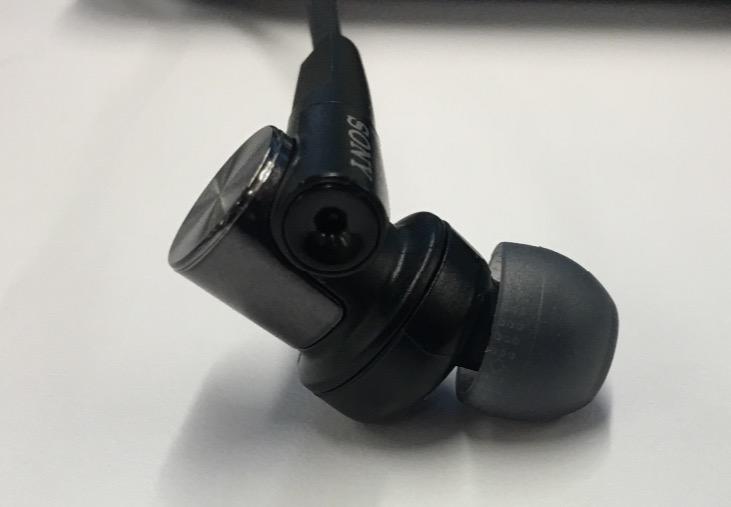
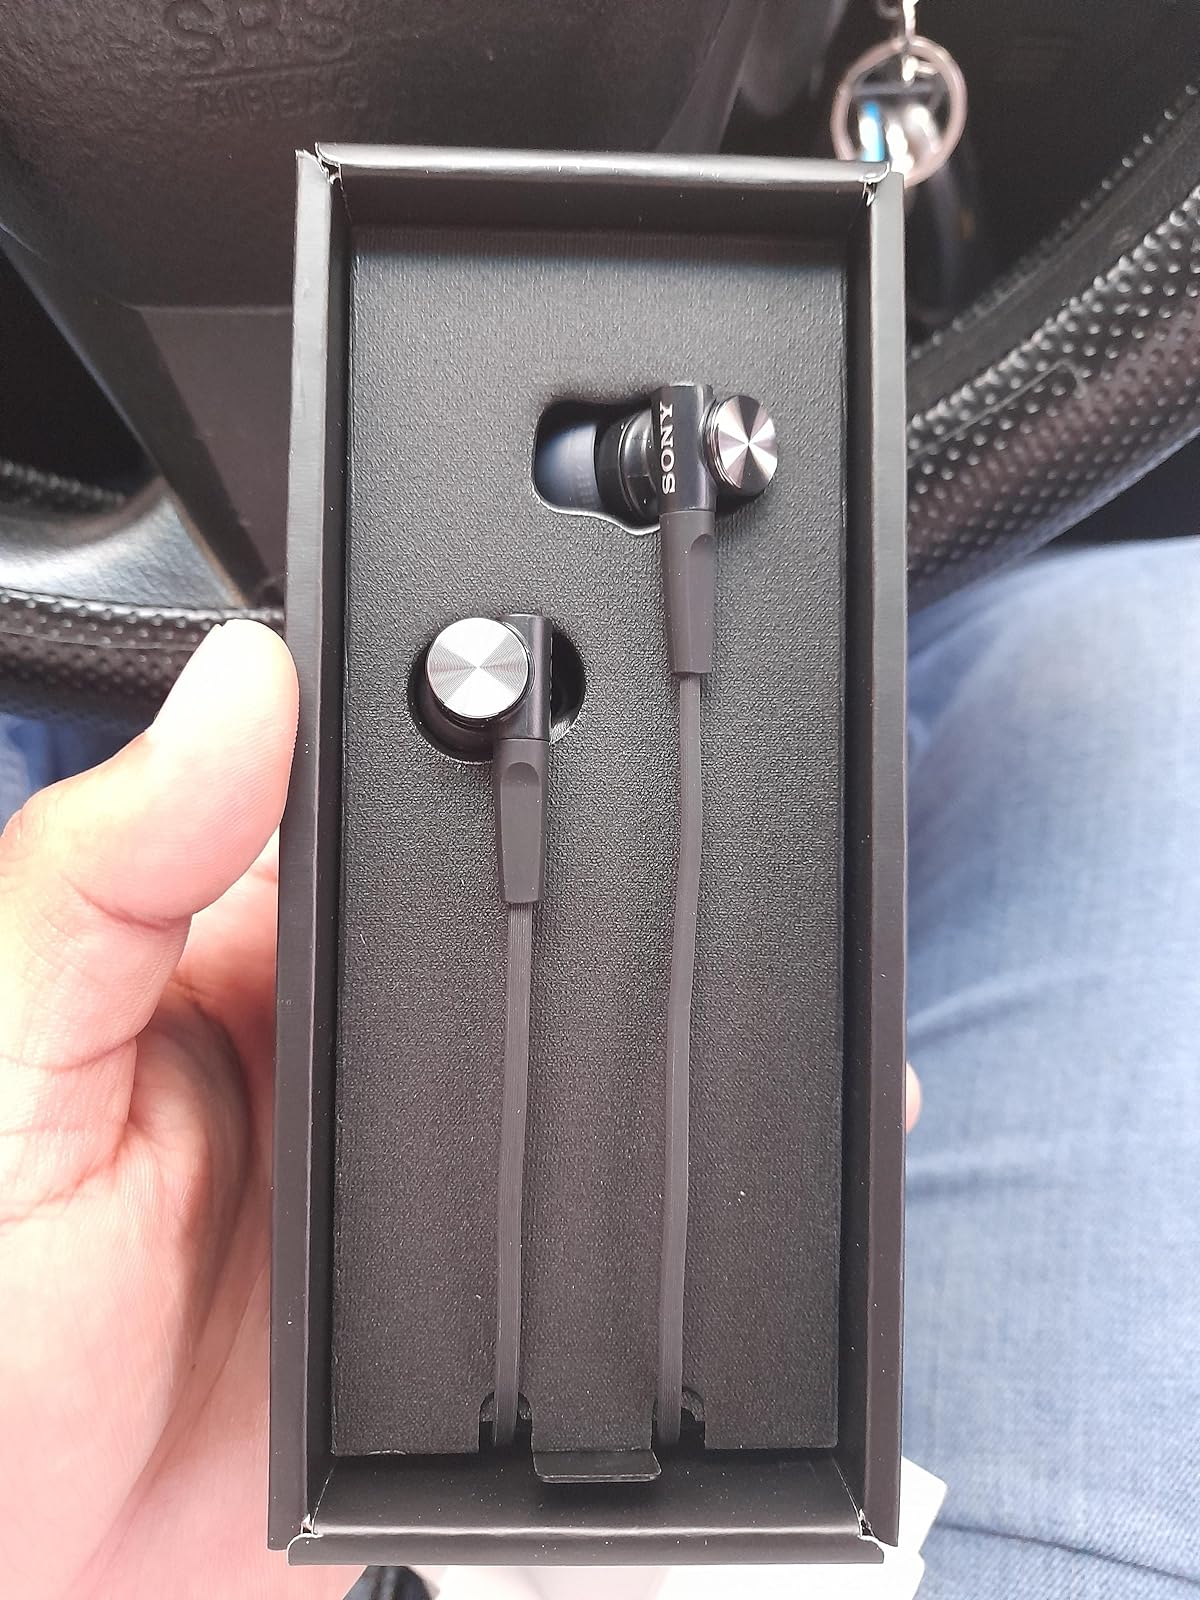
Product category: headphones
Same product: yes